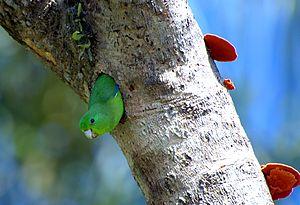
Un nid d'oiseau est un nid où les oiseaux pondent et incubent leurs œufs et élèvent leurs oisillons. Selon les espèces, il peut être de forme et de constitution très variées et être construit dans des milieux très différents.